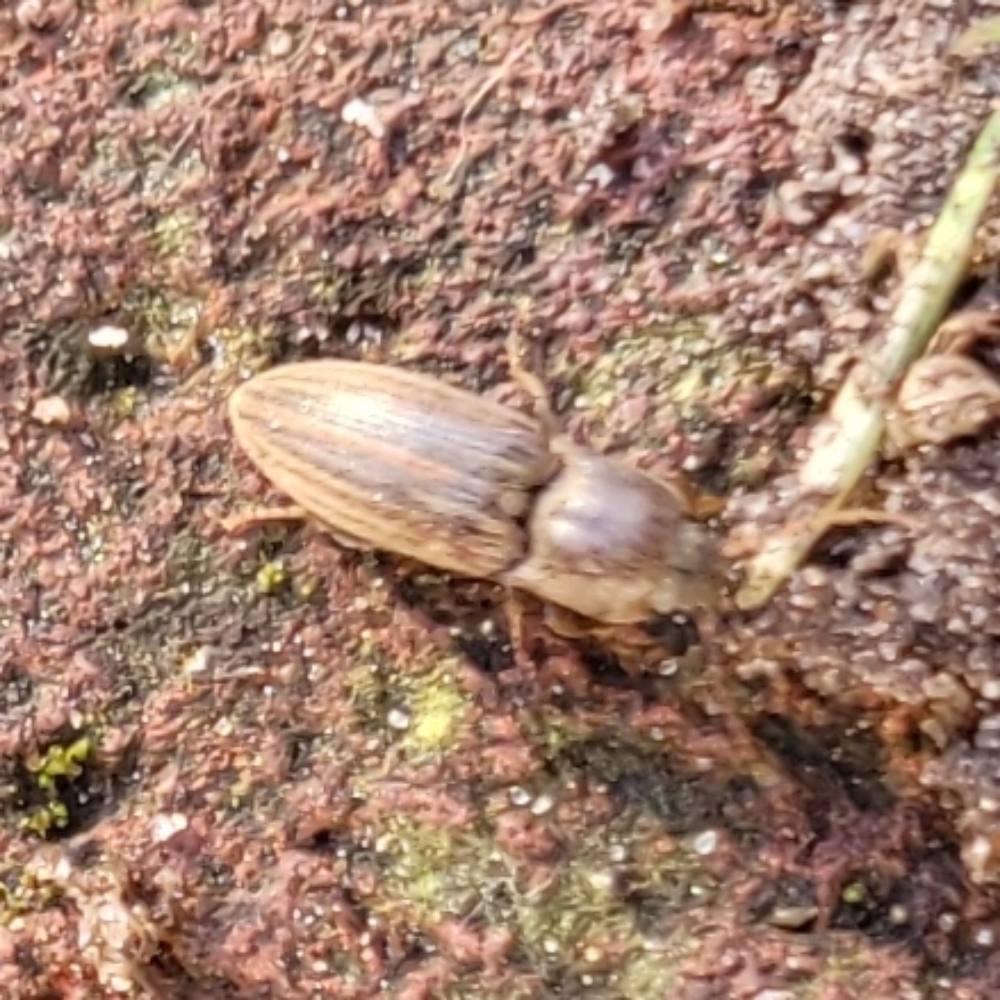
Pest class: clickbeetles_wireworms